Watford F.C.

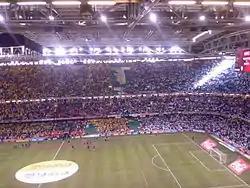
Victory in the 2006 Football League Championship play-off final against Leeds United gained Watford promotion to the Premier League

Watford's team was selected by committee until 1903, when former England international John Goodall was appointed player-manager. The impact was immediate, as Watford secured promotion to the Southern League First Division in 1903–04. Goodall retired as a player in 1907, and left the club in 1910. He was replaced by his former captain, Harry Kent, who become known for his financial management of the club; under Kent, Watford frequently made a profit in the transfer market. Kent led the club to the Southern League title in 1914–15, and missed out on a second title in 1919–20 on goal average, before resigning in 1926. His three immediate successors – Fred Pagnam, Neil McBain and Bill Findlay – all played for Watford before and during the early part of their managerial tenures. None were able to lead the team to promotion from the Third Division South, although Findlay did lead Watford to a Third Division South Cup win in 1937.